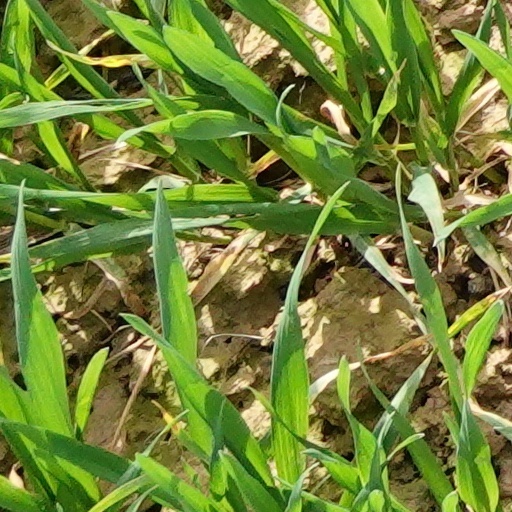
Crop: wheat